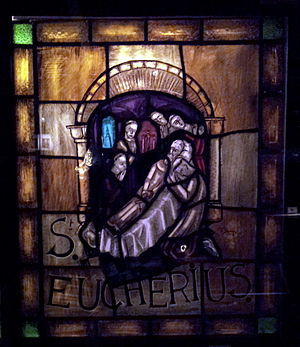
Eucharias
Sankt Eucharias af Orléans var en biskop i Orléans.